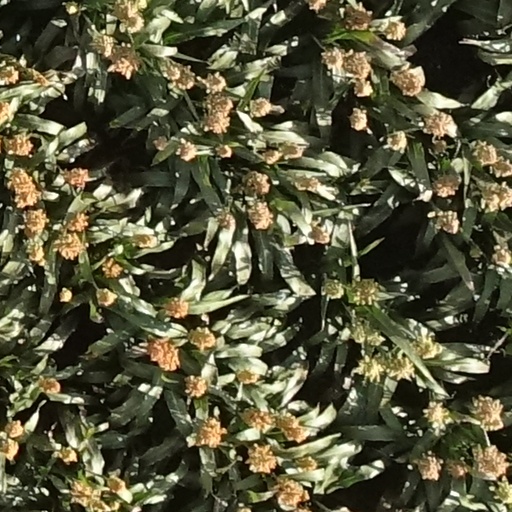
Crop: sorghum